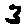
Label: 3